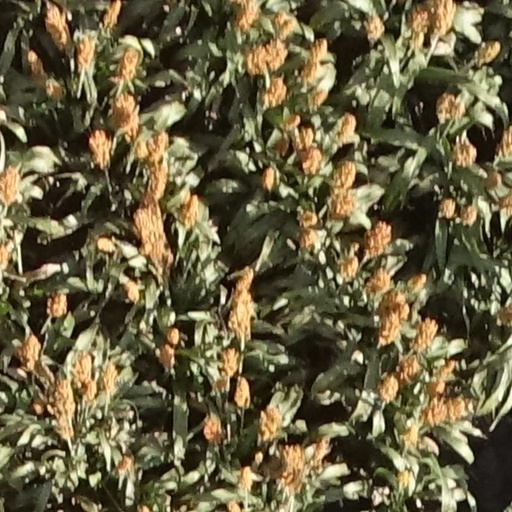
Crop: sorghum